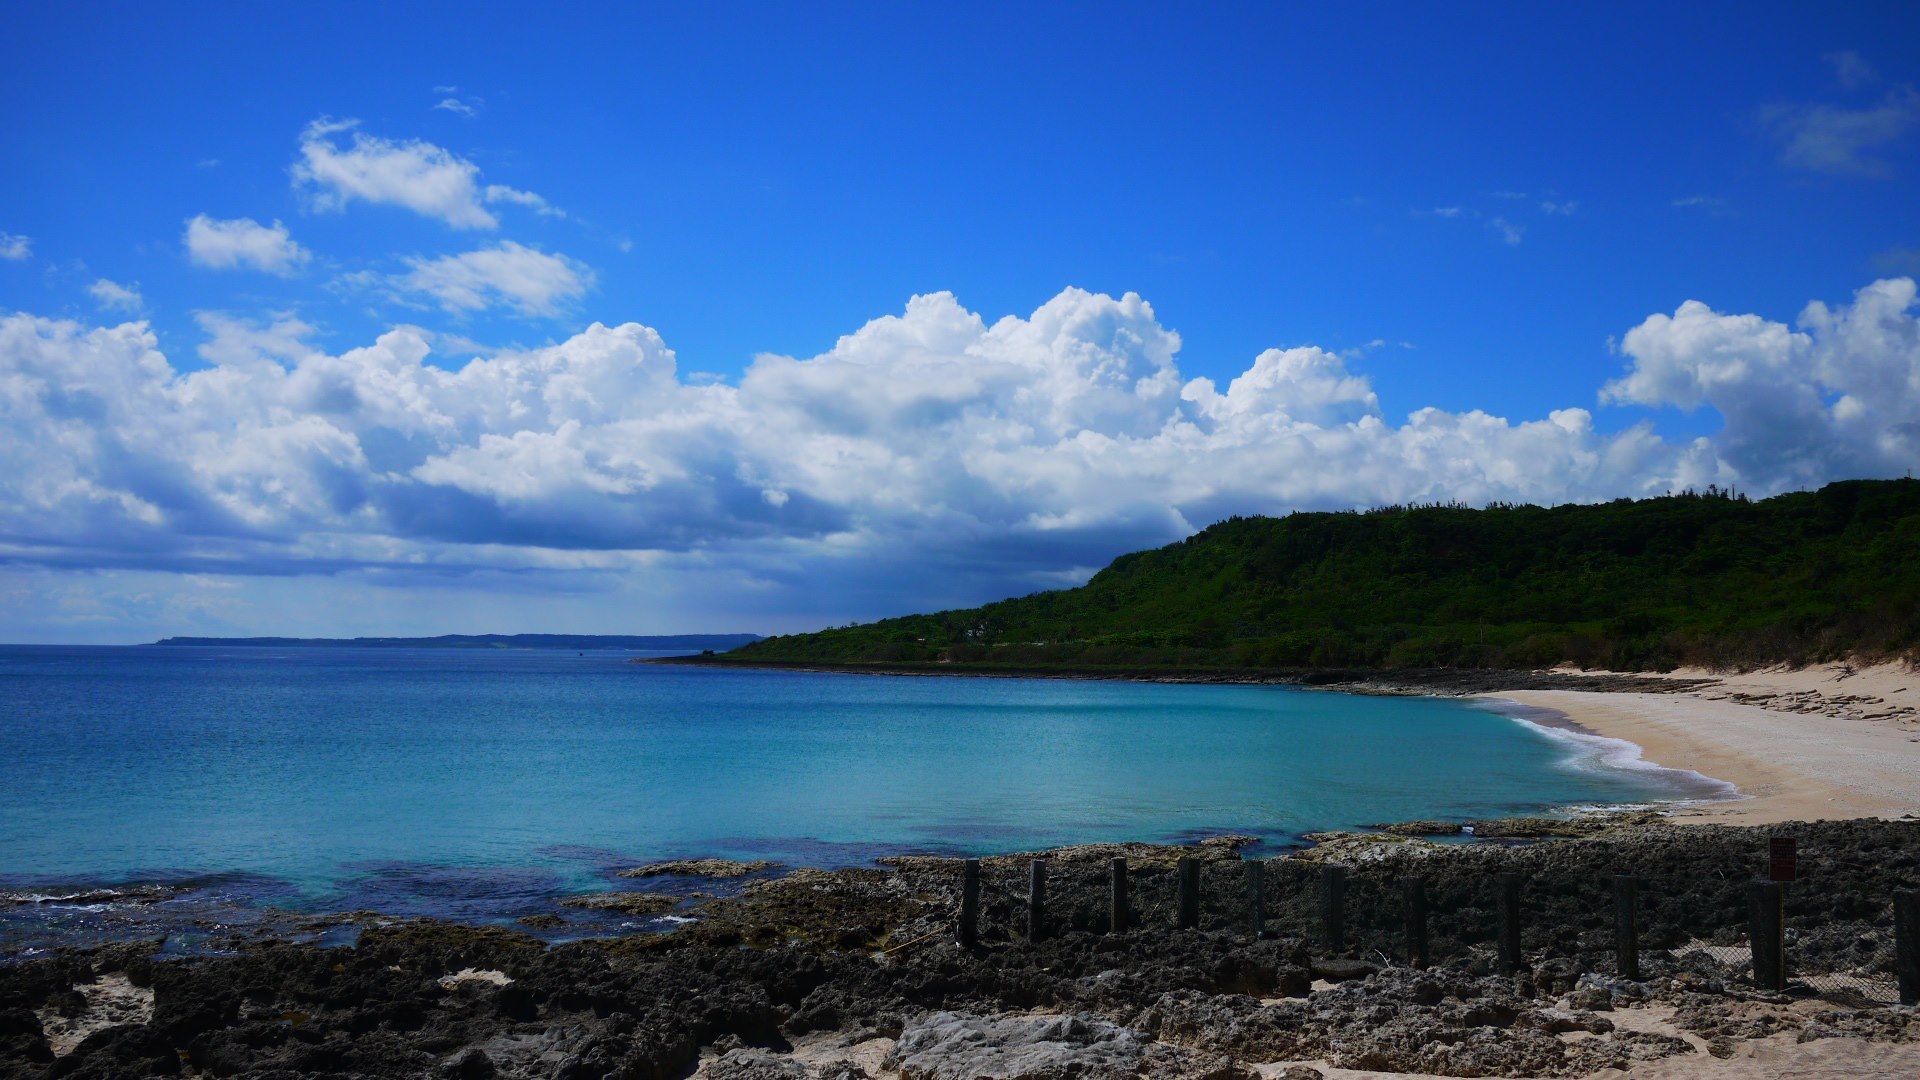
beach, sea, coast, ocean, horizon, cloud, sky, shore, lake, panorama, cove, inlet, seascape, lagoon, bay, island, blue, reservoir, body of water, sandy, seacoast, loch, cape, islet, landform, blue day, baiyun, lung pan park, geographical feature